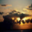
Label: cloud